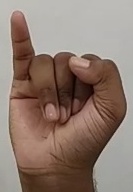
ASL sign: I